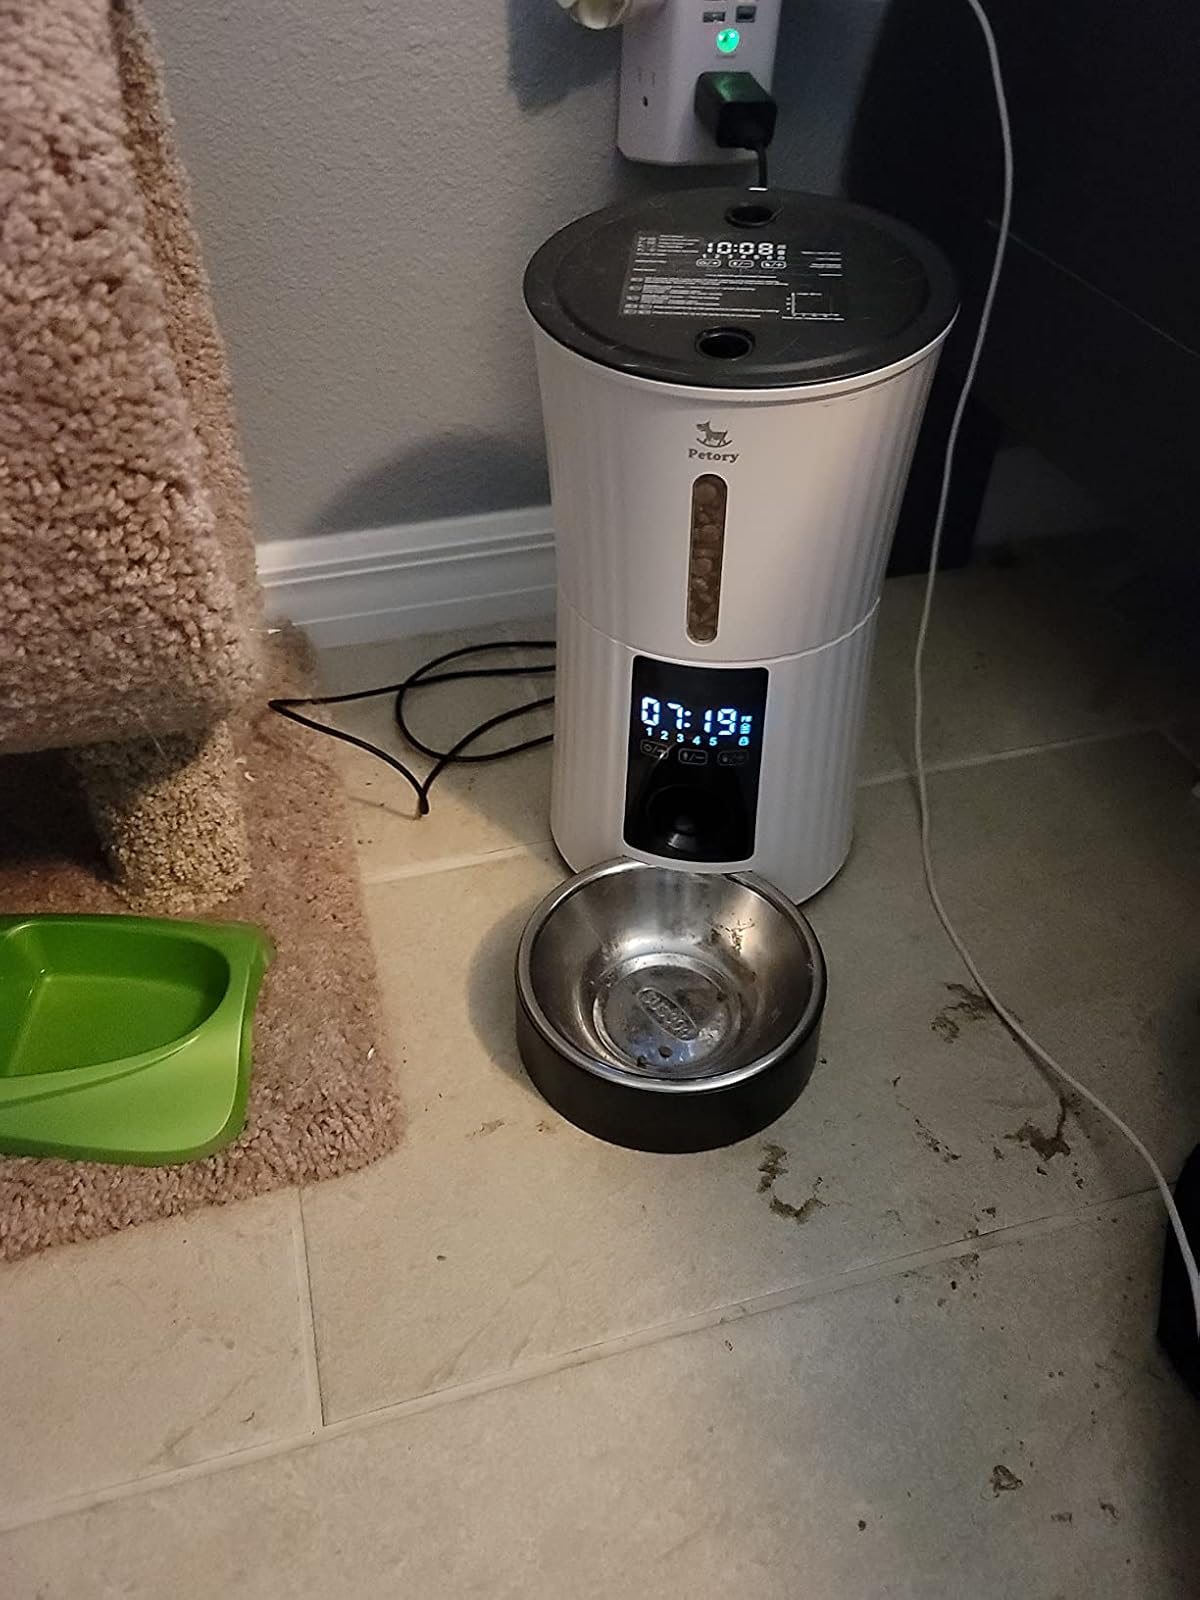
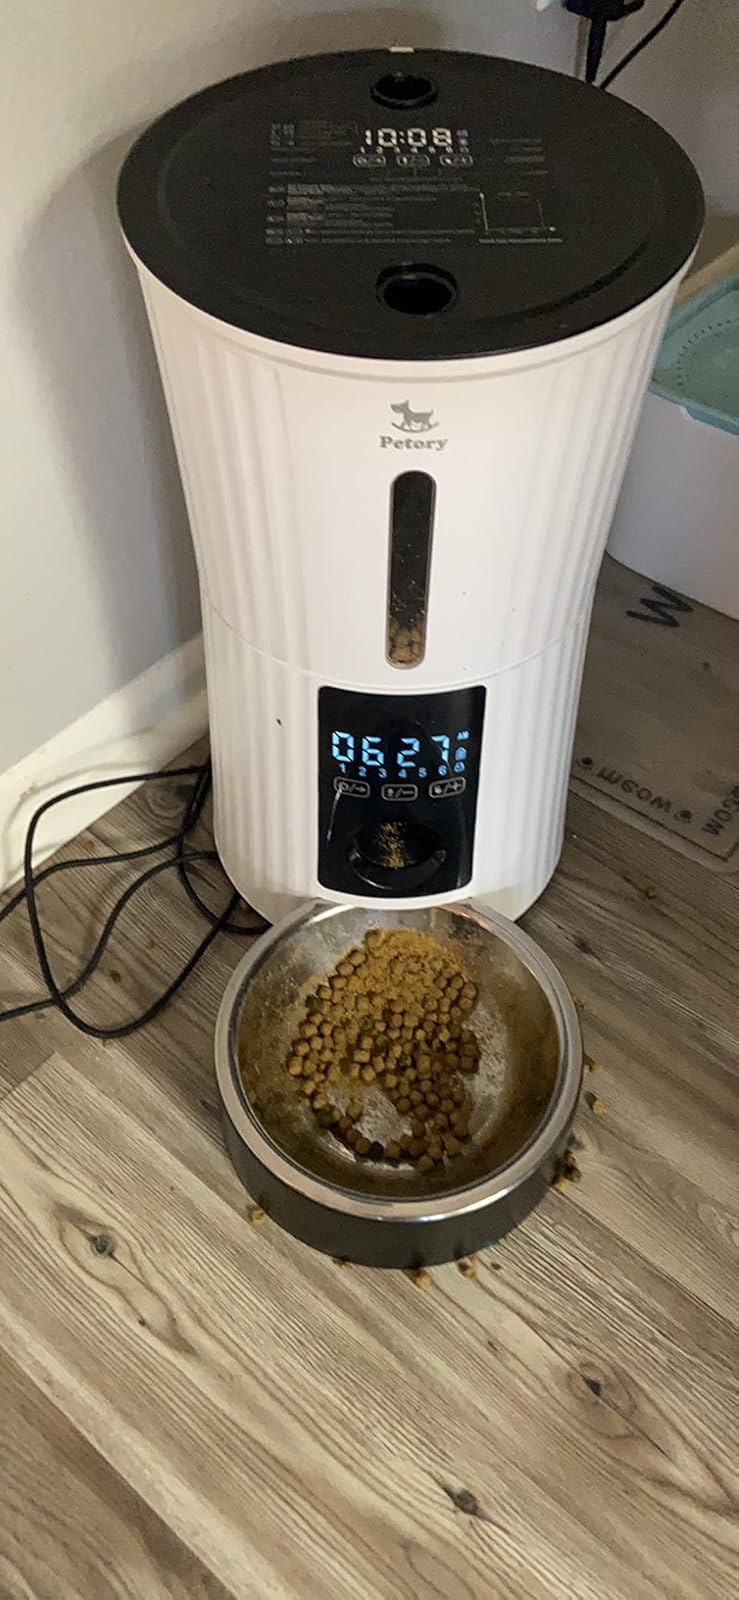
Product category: items_feeder
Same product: yes